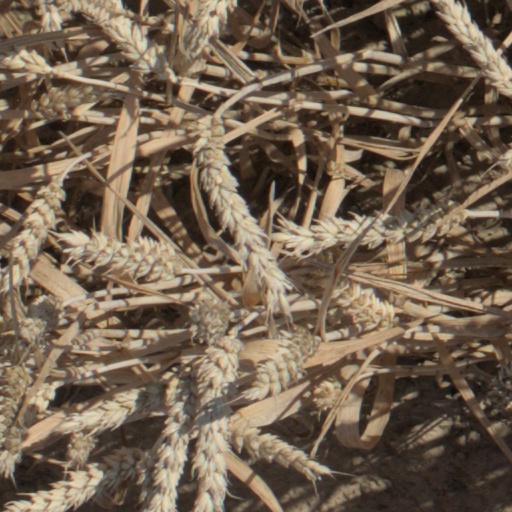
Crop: wheat